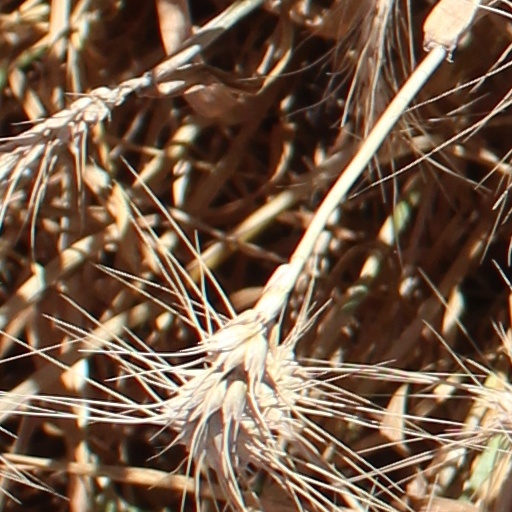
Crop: wheat